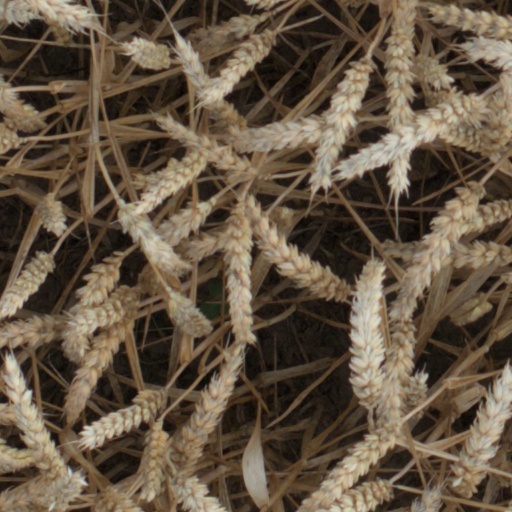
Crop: wheat